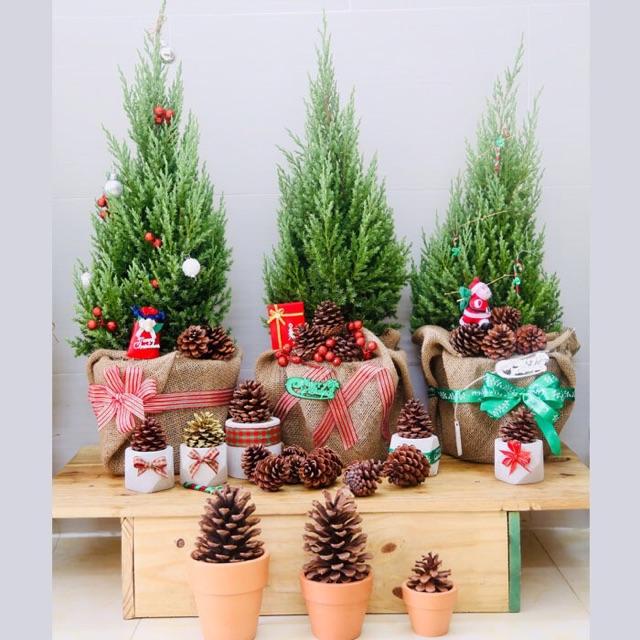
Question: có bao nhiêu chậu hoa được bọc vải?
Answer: có ba chậu cây